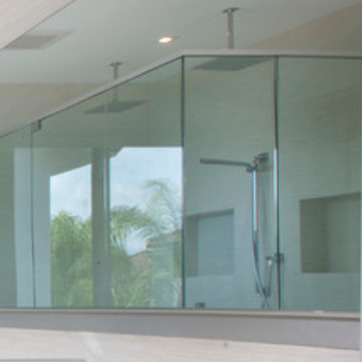
Material: mirror